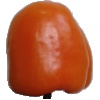
Label: orange_pepper